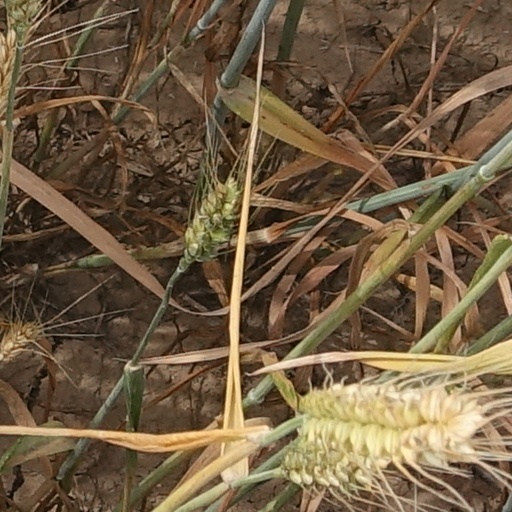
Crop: wheat